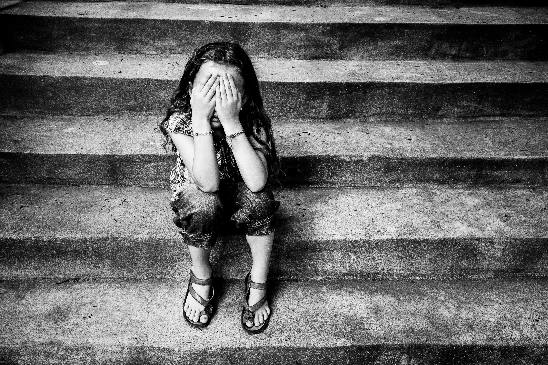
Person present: Yes